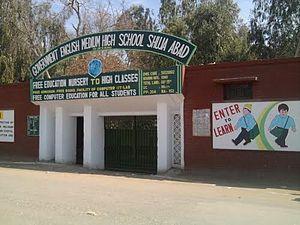
Shujabad est une ville pakistanaise, située dans le district de Multan, dans le sud de la province du Pendjab. Elle est la capitale du tehsil éponyme.